Andrew C. Love

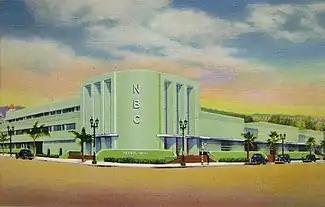
NBC Hollywood Studios that opened in 1938 – located at Sunset Boulevard and Vine Street

NBC transferred Love to its new West Coast studio center in Hollywood and, effective July 1, 1937, Love became director of the entire West Coast Continuity Acceptance Editing division. Janet MacRorie "(maiden;" 1887–1950) – of NBC Headquarters at Radio City in New York – was the National Director of Continuity Acceptance Editing. The following year, in 1938, NBC opened its new studio facilities, then known as West Coast Radio City, at Sunset Boulevard and Vine Street, Hollywood. The new facilities replaced NBC's radio broadcast center in San Francisco, which had been in service since the network's formation in 1927. The Hollywood facilities served as headquarters to the NBC Radio Networks' West Coast operations. Love, in addition to his executive duties, directed several national broadcast serials, including: